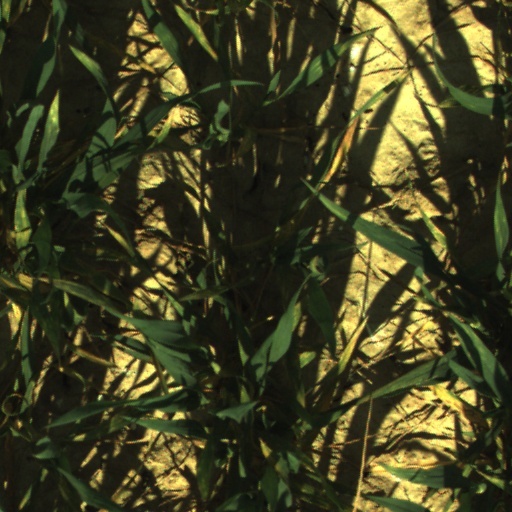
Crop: wheat